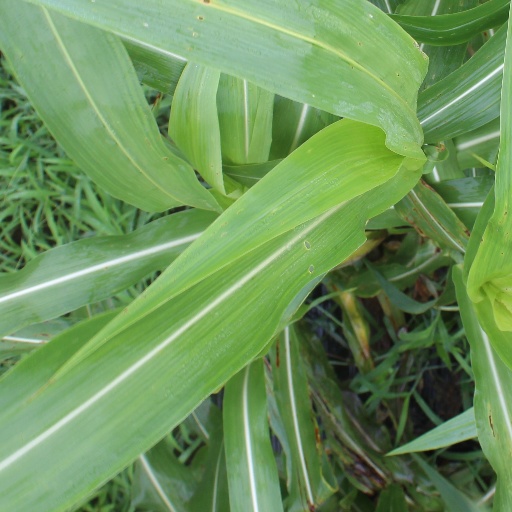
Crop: sorghum